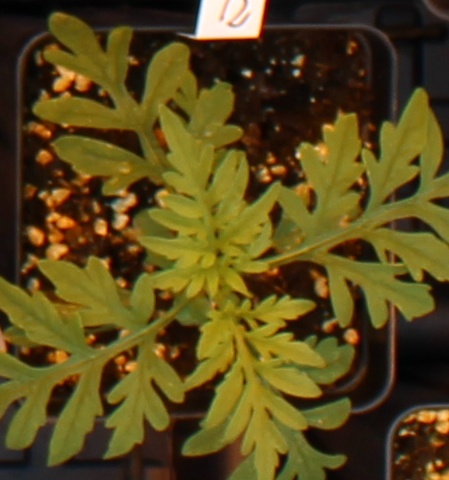
Label: Ragweed